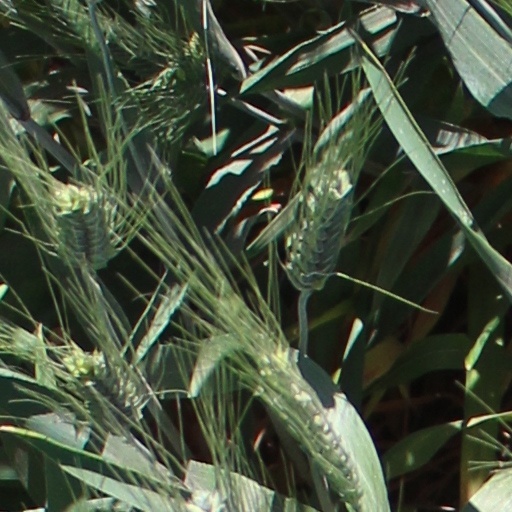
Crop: wheat